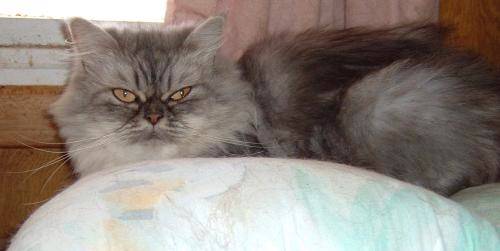
Label: cat